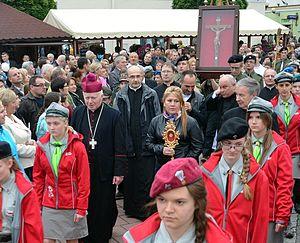
Floribeth Mora Diaz et Mgr Adam Szal, lors d'une action de grâce envers Jean-Paul II, à Sanok, le 1er juin 2014.
Floribeth Mora Diaz, née le 19 juin 1963 à San José, est une avocate costaricienne dont la guérison d'un anévrisme cérébral, diagnostiqué comme inopérable, fut déclarée miraculeuse par l'Église catholique. Cette guérison étant considérée comme le deuxième miracle dû à l'intercession du pape défunt Jean-Paul II, après la guérison de Sœur Marie Simon-Pierre, les conditions nécessaire à sa canonisation ont pu être réunies. Le bienheureux Jean-Paul II est ainsi canonisé le 27 avril 2014, par le pape François.